DDT

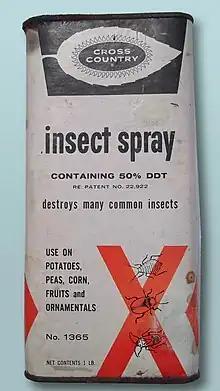
Commercial product concentrate containing 50% DDT, circa 1960s

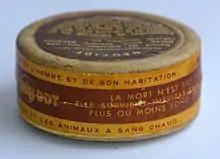
Commercial product of Ciba-Geigy Néocide (powder box, 50 g) containing 10% DDT, made in France.

DDT was first synthesized in 1874 by Othmar Zeidler under the supervision of Adolf von Baeyer. It was further described in 1929 in a dissertation by W. Bausch and in two subsequent publications in 1930. The insecticide properties of "multiple chlorinated aliphatic or fat-aromatic alcohols with at least one trichloromethane group" were described in a patent in 1934 by Wolfgang von Leuthold. DDT's insecticidal properties were not, however, discovered until 1939 by the Swiss scientist Paul Hermann Müller, who was awarded the 1948 Nobel Prize in Physiology and Medicine for his efforts.